Omnibus (film)

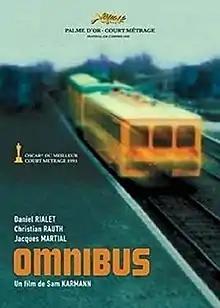
Poster

Omnibus is a 1992 French short comedy film directed by Sam Karmann. It won an Oscar in 1993 for Best Short Subject and it won the Short Film Palme d'Or at the 1992 Cannes Film Festival.